Vought F4U Corsair

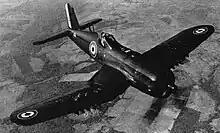
Early F4U-7 Corsair in flight in black and white with the former flashes of the French Naval Aviation

After the war, the French Navy had an urgent requirement for a powerful carrier-borne close-air support aircraft to operate from the French Navy's four aircraft carriers that it acquired in the late 1940s (Two former U.S. Navy and two Royal Navy carriers were transferred). Secondhand US Navy Douglas SBD Dauntless dive-bombers of Flotille 3F and 4F were used to attack enemy targets and support ground forces in the First Indochina War. Former US Grumman F6F-5 Hellcats and Curtiss SB2C Helldivers were also used for close air support. A new and more capable aircraft was needed.